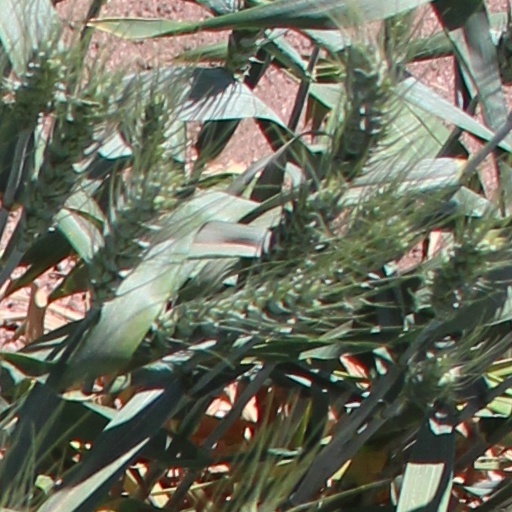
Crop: wheat